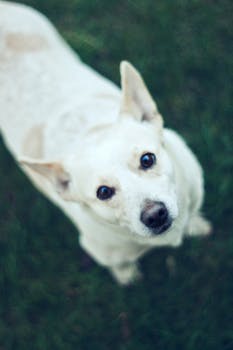
Label: No Watermark